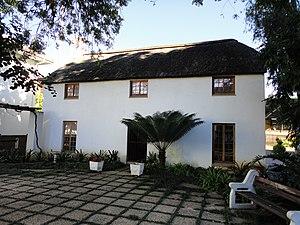
Pietermaritzburg est une ville d'Afrique du Sud, capitale de la province du KwaZulu-Natal. Elle est familièrement appelée tout simplement « Maritzburg » ou encore sous ses initiales de PMB. Selon le magazine CEOWORLD, elle est considérée comme l'une des villes les moins sécuritaires au monde.